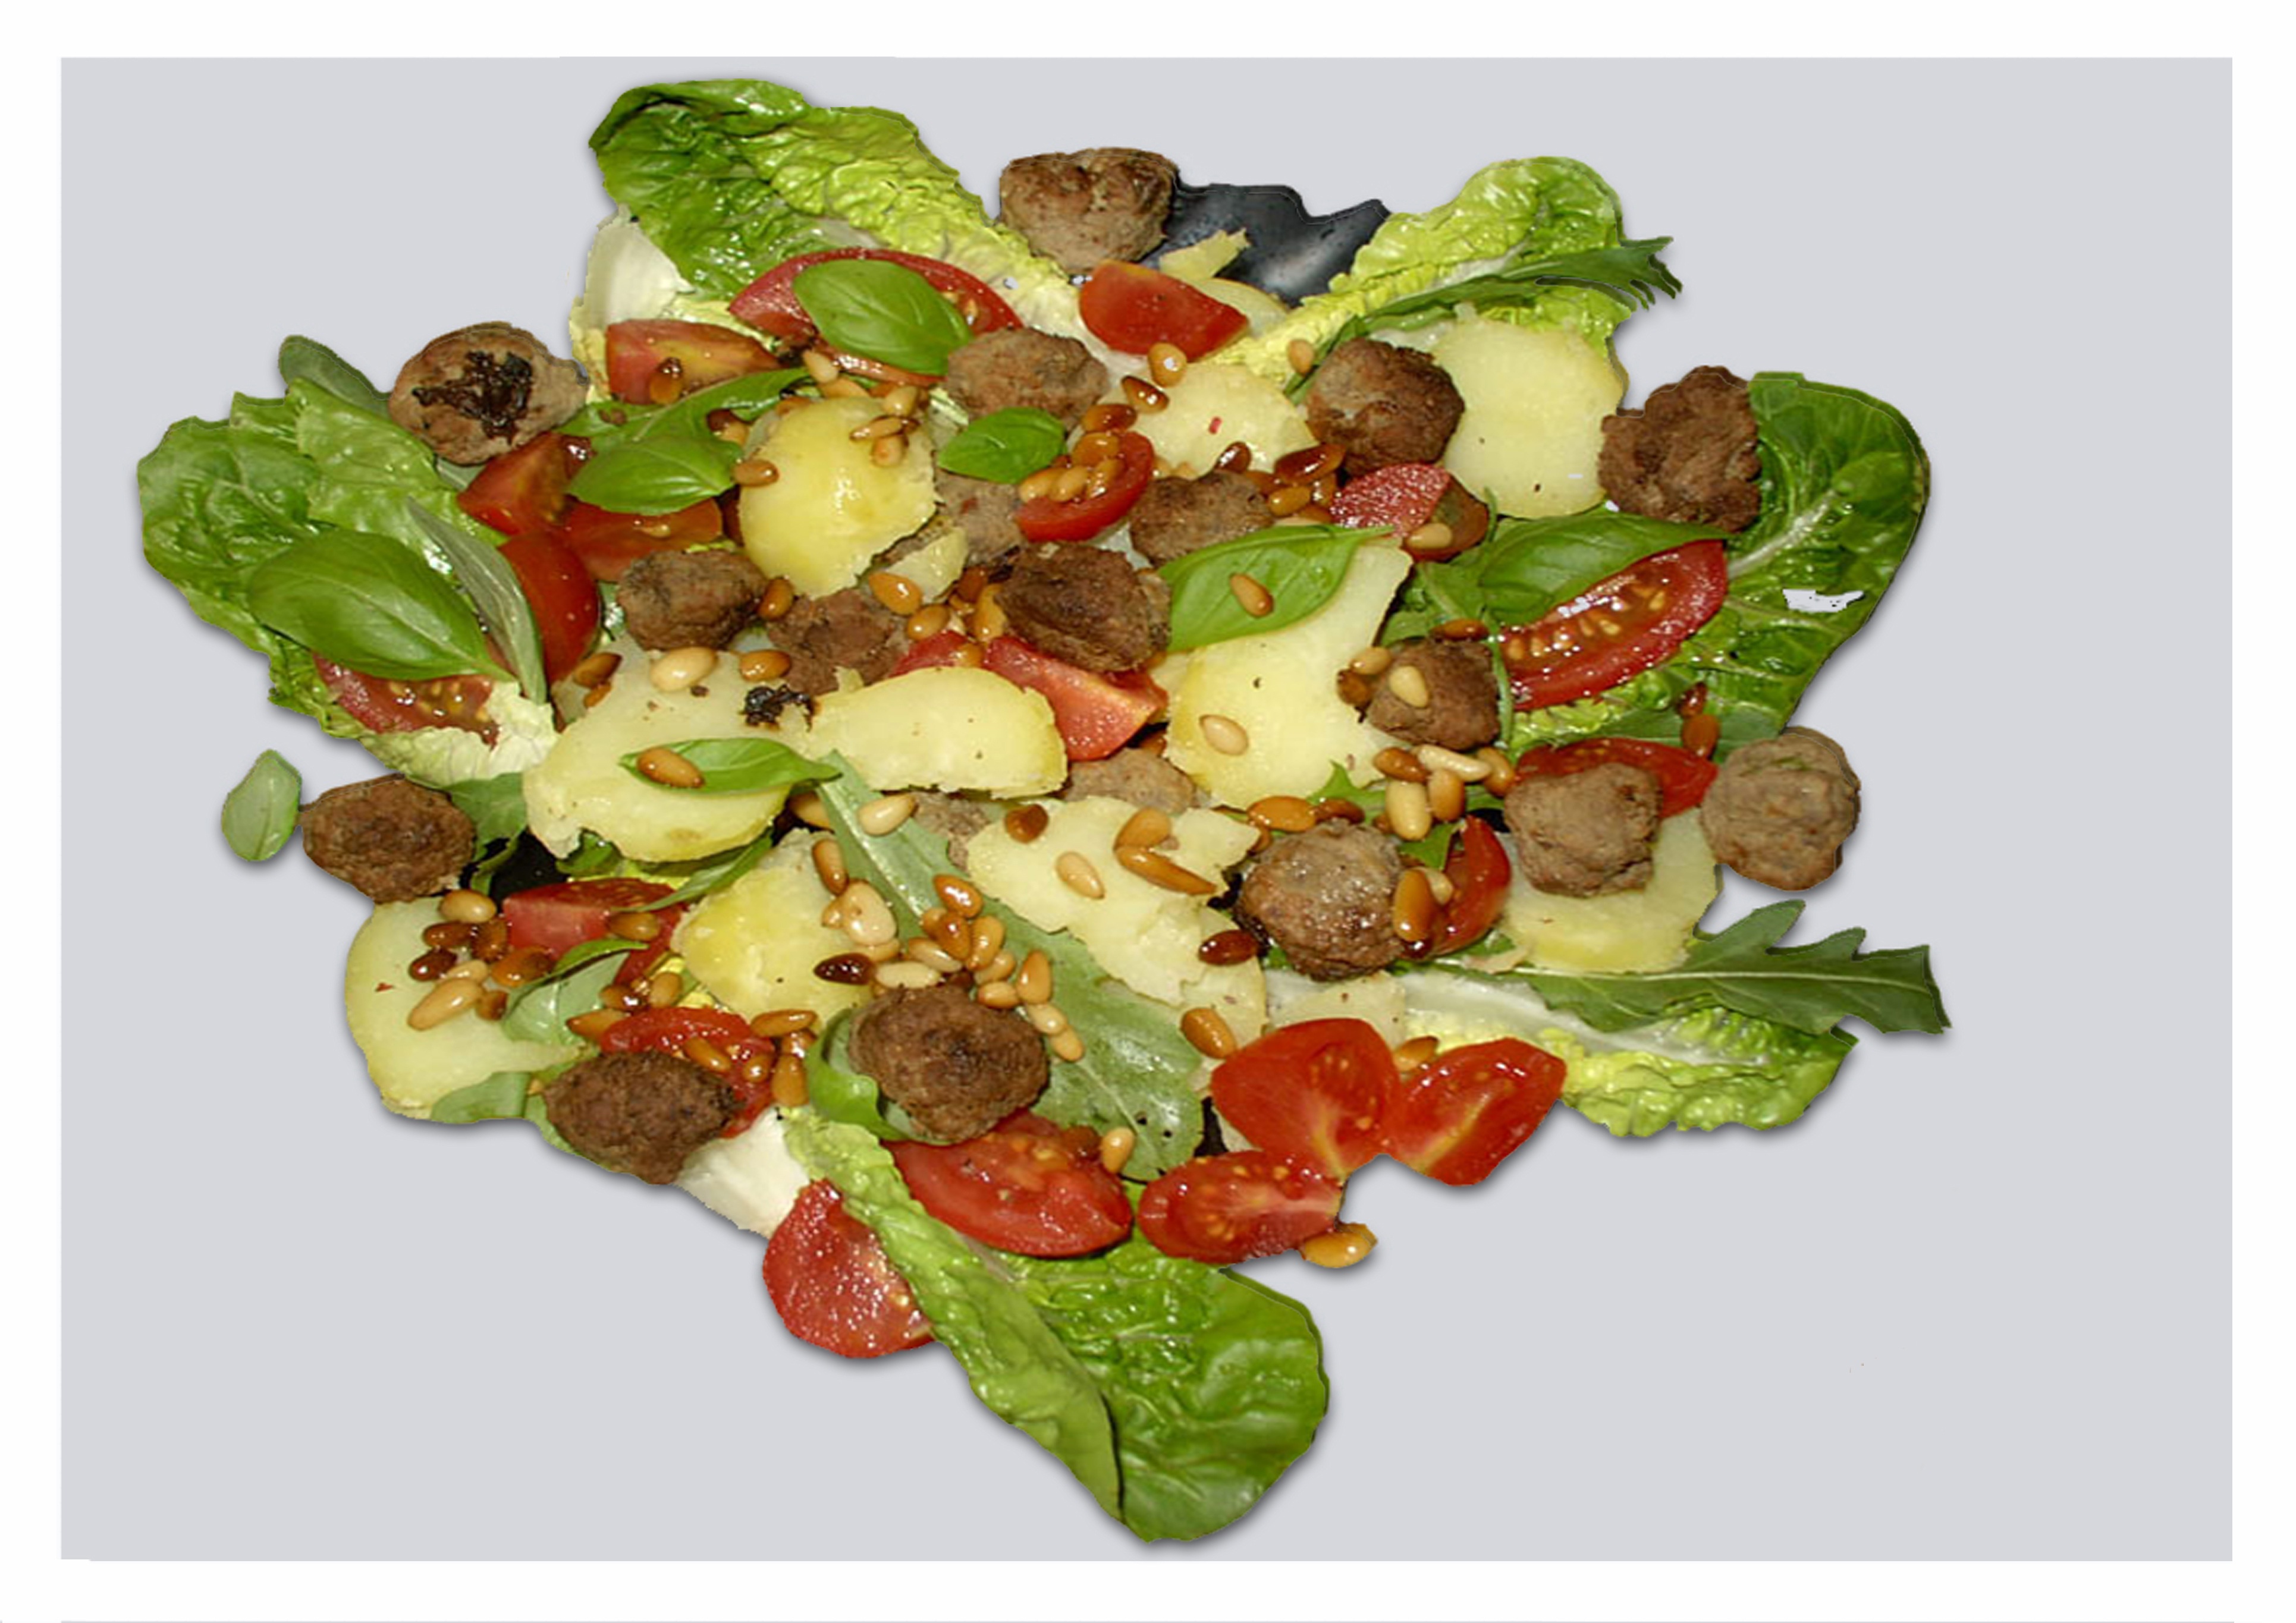
plant, fruit, dish, meal, food, salad, red, herb, produce, vegetable, healthy, eat, delicious, nutrition, tomatoes, vitamins, mixed salad, leaf vegetable